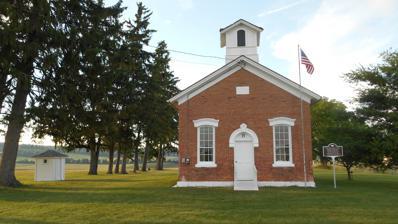
Building: Overackers Corners Schoolhouse
Country: United States of America
Year built: 1874
This article may be in need of reorganization to comply with Wikipedia's layout guidelines . Please help by editing the article to make improvements to the overall structure. ( December 2017 ) ( Learn how and when to remove this message ) This article possibly contains original research . Please improve it by verifying the claims made and adding inline citations . Statements consisting only of original research should be removed. ( December 2017 ) ( Learn how and when to remove this message ) This article is in list format but may read better as prose . You can help by converting this article , if appropriate. Editing help is available. ( December 2017 ) ( Learn how and when to remove this message ) United States historic place Overackers Corners Schoolhouse U.S. National Register of Historic Places Show map of New York Show map of the United States Location Vine Valley Rd., Middlesex, New York Coordinates 42°44′21″N 77°16′49″W / 42.73917°N 77.28028°W / 42.73917; -77.28028 Area less than one acre Built 1874 Architectural style Italianate MPS Yates County MPS NRHP reference No. 94000948 Added to NRHP August 24, 1994 Overackers Corners Schoolhouse is a historic school located at Middlesex in Yates County, New York . It is an Italianate style structure built about 1874. The school reopened in 1998 after renovation by the Middlesex Heritage Group. It was listed on the National Register of Historic Places in 1994. Overackers Corners School 1874 – 1938 [4] In 1874, the brick schoolhouse on the corner of North Vine Valley Road and State Route 364 was built. The school was heated by a large round stove, had no running water, and no electricity.  Students daily carried water from a local well to the school.  There was a large woodshed, and as required, there were two separate outhouses.  The teacher's desk was on a platform just inside the front door.  The school was used until June 1938 when the Middlesex schools were consolidated.  The last teacher was Hazel Dinehart Robeson. After it closed, the building was sold to Leon G. Button, who used it for grain storage until 1989 when it was leased to the Middlesex Heritage Group.  In 1998, after 10 years of renovations, the school was opened as a museum.  The school was placed on the National and State Registry of Historic Places in 1994.  In 2014, the Pomeroy Foundation donated a plaque recognizing this achievement. Facts About the Overackers Corners School •	Built in 1874 on land purchased from Edward and Margaret Hennessy •	It was designated District #3, Town of Middlesex, for grades 1 – 8 •	Named after a family that lived nearby •	Bricks from a nearby blacksmith shop were crumbled and used as a foundation for the school •	Bricks for the walls may have been made in a brick factory that was located on the next door Button Farm •	Closed after the 1937-38 school year due to the centralization of schools as Middlesex Valley Central School District •	Some of the teachers who taught there were:  Lillian Boyd, Gordon Foster, Nellie Bennett, Mrs. Stanley Voorhees, Ruth Halstead, Carrie Razey, Lela Robson, Nellie Button, Bertha Noble, Alice DeWick, Patrick H. Sheehan, Frank Matteson, Harlan Smith, and Hazel Dinehart Robeson •	Sold at a public auction to Leon G. Button on November 11, 1939 for $128.50 •	1953 Anson Wagar presented a 4’ X 5’ picture of the school to hang in the Middlesex Valley School.  After many years it was taken down and stored where it was damaged.  In 2014, the Middlesex Heritage Group was awarded a grant to restore the painting. It is currently on display at the Town Hall in Middlesex. •	The picture of the school was in the November 1933 issue of National Geographic, page 560. References